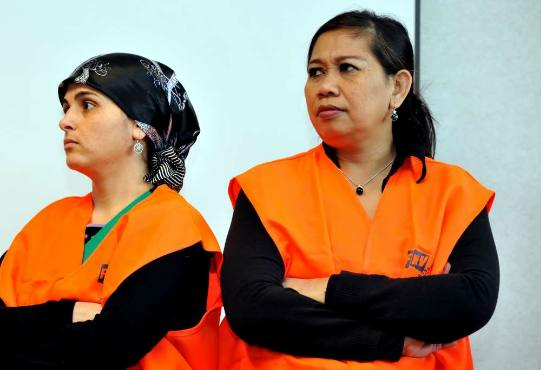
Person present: Yes